M25 motorway

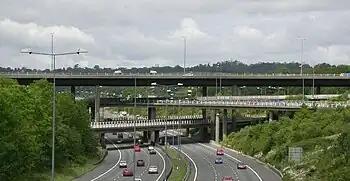
Four level stack interchange at junction 7 with the M23

To the west, the M25 passes close to the edge of Heathrow Airport, and within sight of Windsor Castle. North of this, it goes under the Chalfont Viaduct railway bridge, completed in 1906, which carries the Chiltern Main Line. Red kites can often be seen overhead to the north of this, up to junction 21. The northern section of the M25 passes close to All Saints Pastoral Centre near London Colney, Waltham Abbey and Copped Hall. This section also features two cut-and-cover tunnels, including the Bell Common Tunnel. The north-eastern section of the motorway passes close to North Ockendon, the only settlement of Greater London situated outside the M25. It then runs close to the Rainham Marshes Nature Reserve before reaching the northern end of the Dartford Crossing.